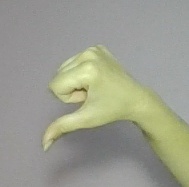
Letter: waw